Brihaspati

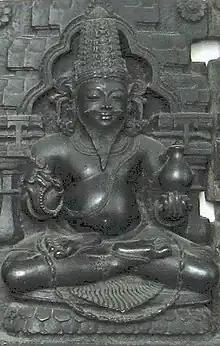
Brihaspati, part of a Navagraha stele from Konark

Jyotisha is Hindu astrology, which entails concept of Nakshatra (see also List of Natchathara temples), Navagraha (see also List of Navagraha temples and Saptarishi included in the list of Hindu deities whose dedicated temples are found at various Hindu pilgrimage sites to which Hindus take pilgrimage yatra. One of the most famous temples of Brihaspati is situated in Tanjore district of Tamil Nadu State.)